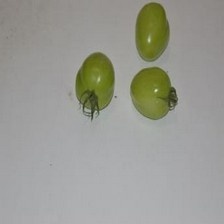
Label: tomato